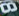
Number: 8